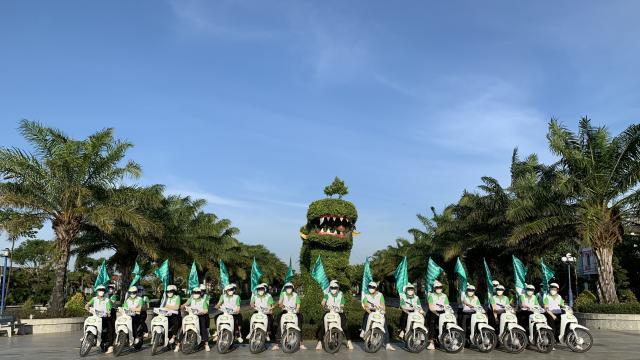
có một nhóm người đang xếp xe máy thành một hàng ngang